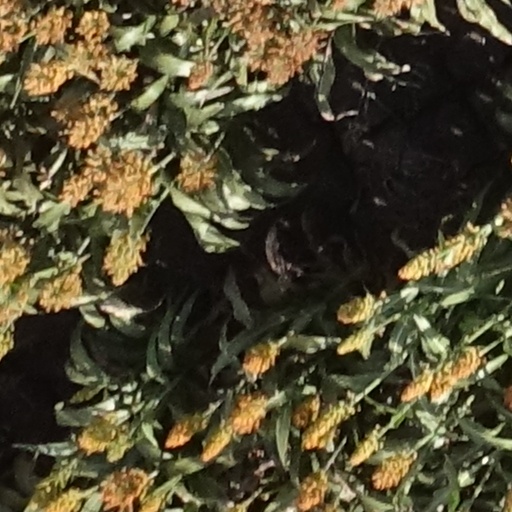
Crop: sorghum